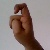
The image shows a hand gesture representing the letter 'X' in Indian Sign Language.